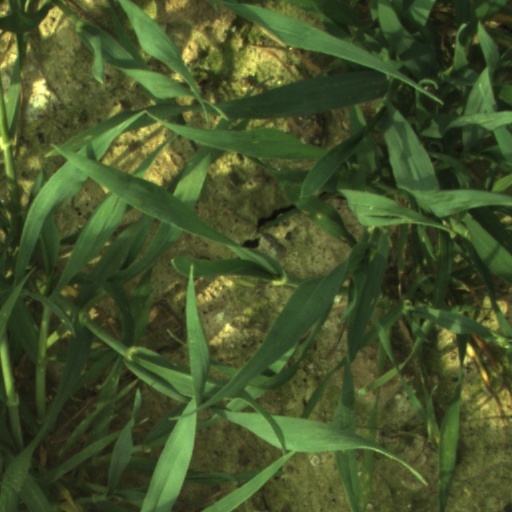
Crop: wheat